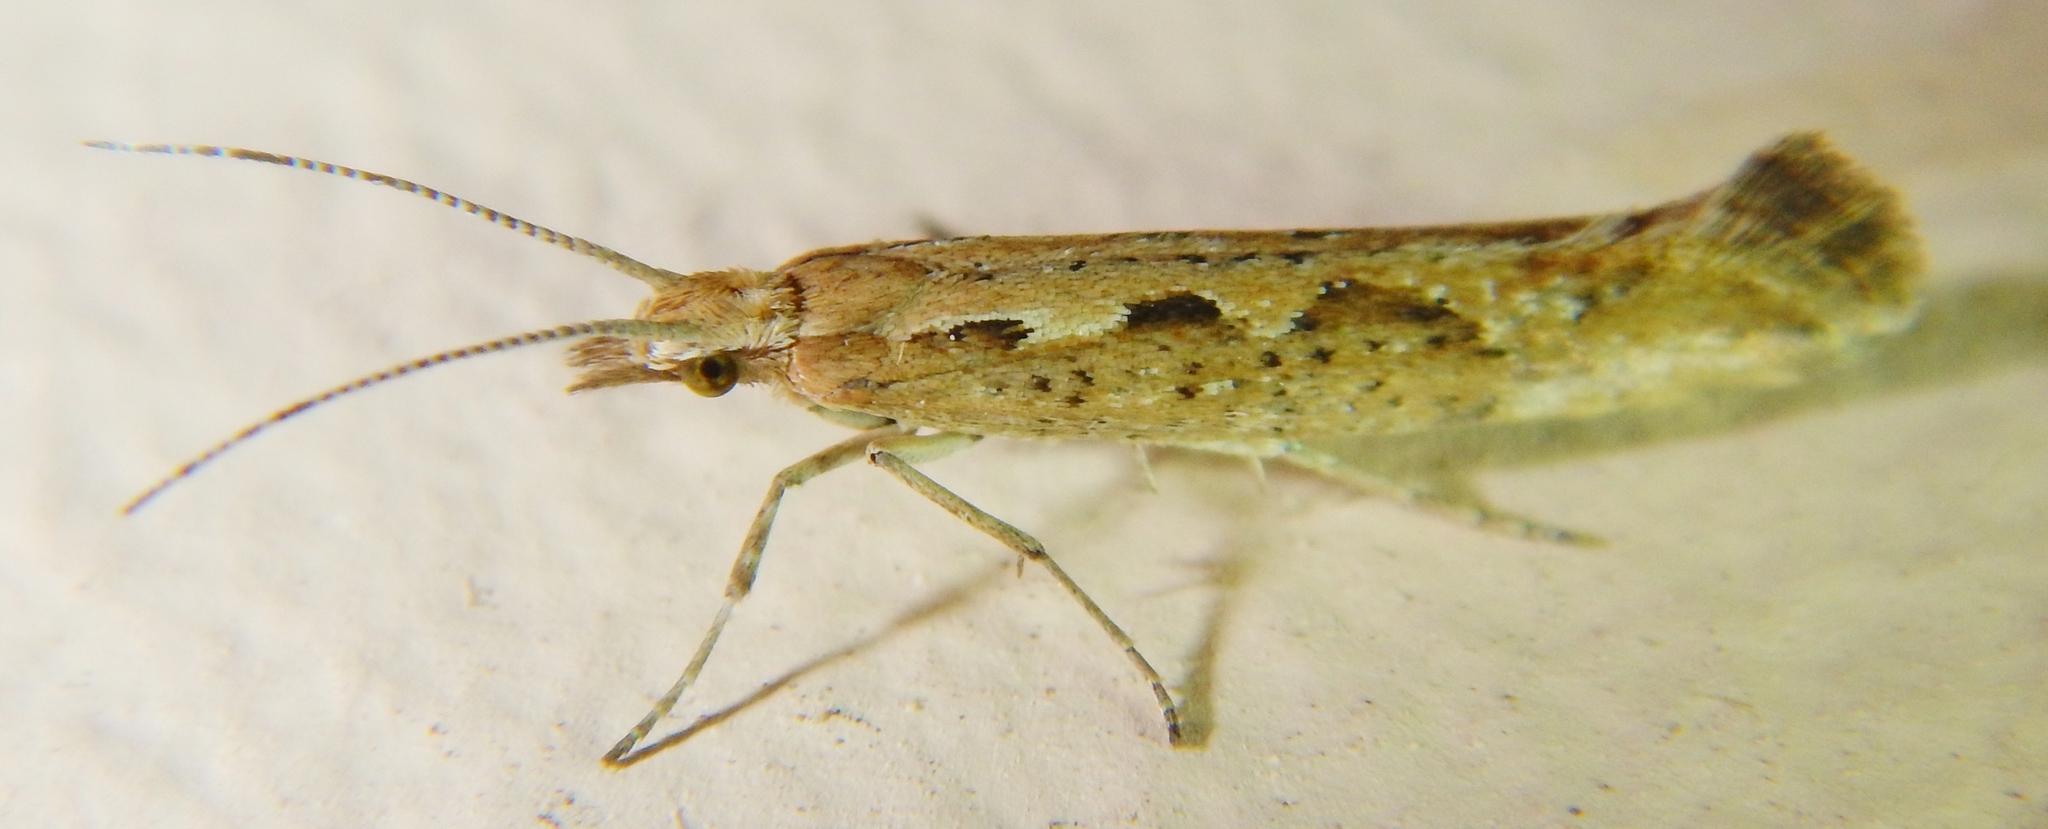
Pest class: diamondback_moth